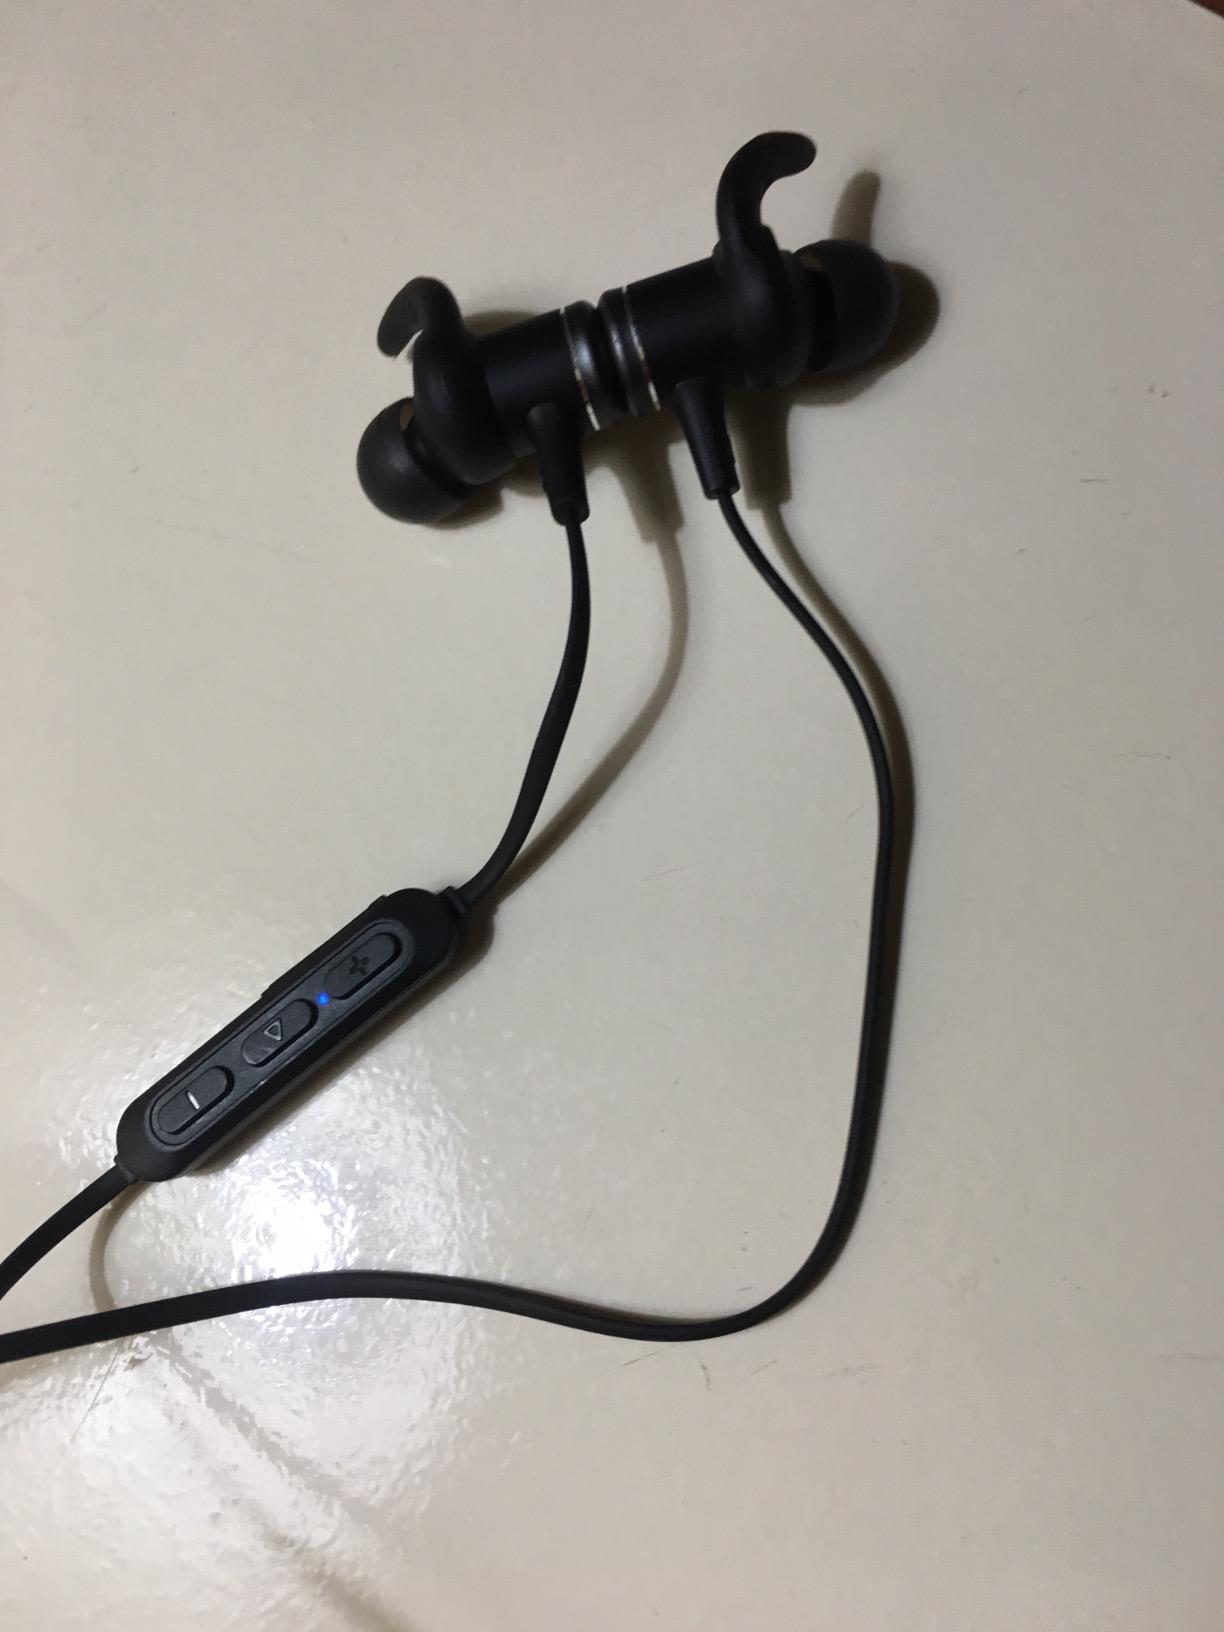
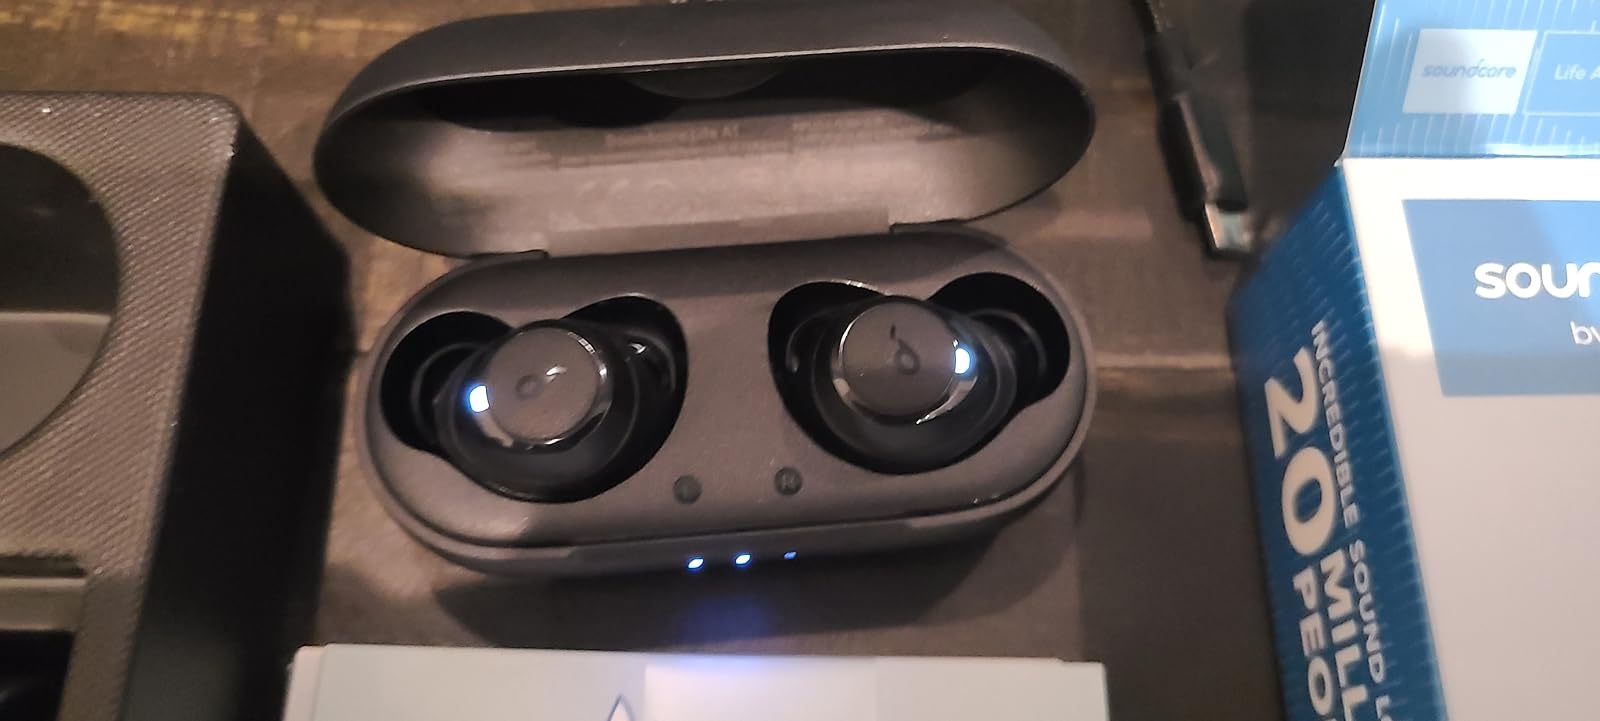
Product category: earbuds
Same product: no